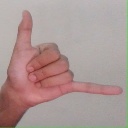
अक्षर: द